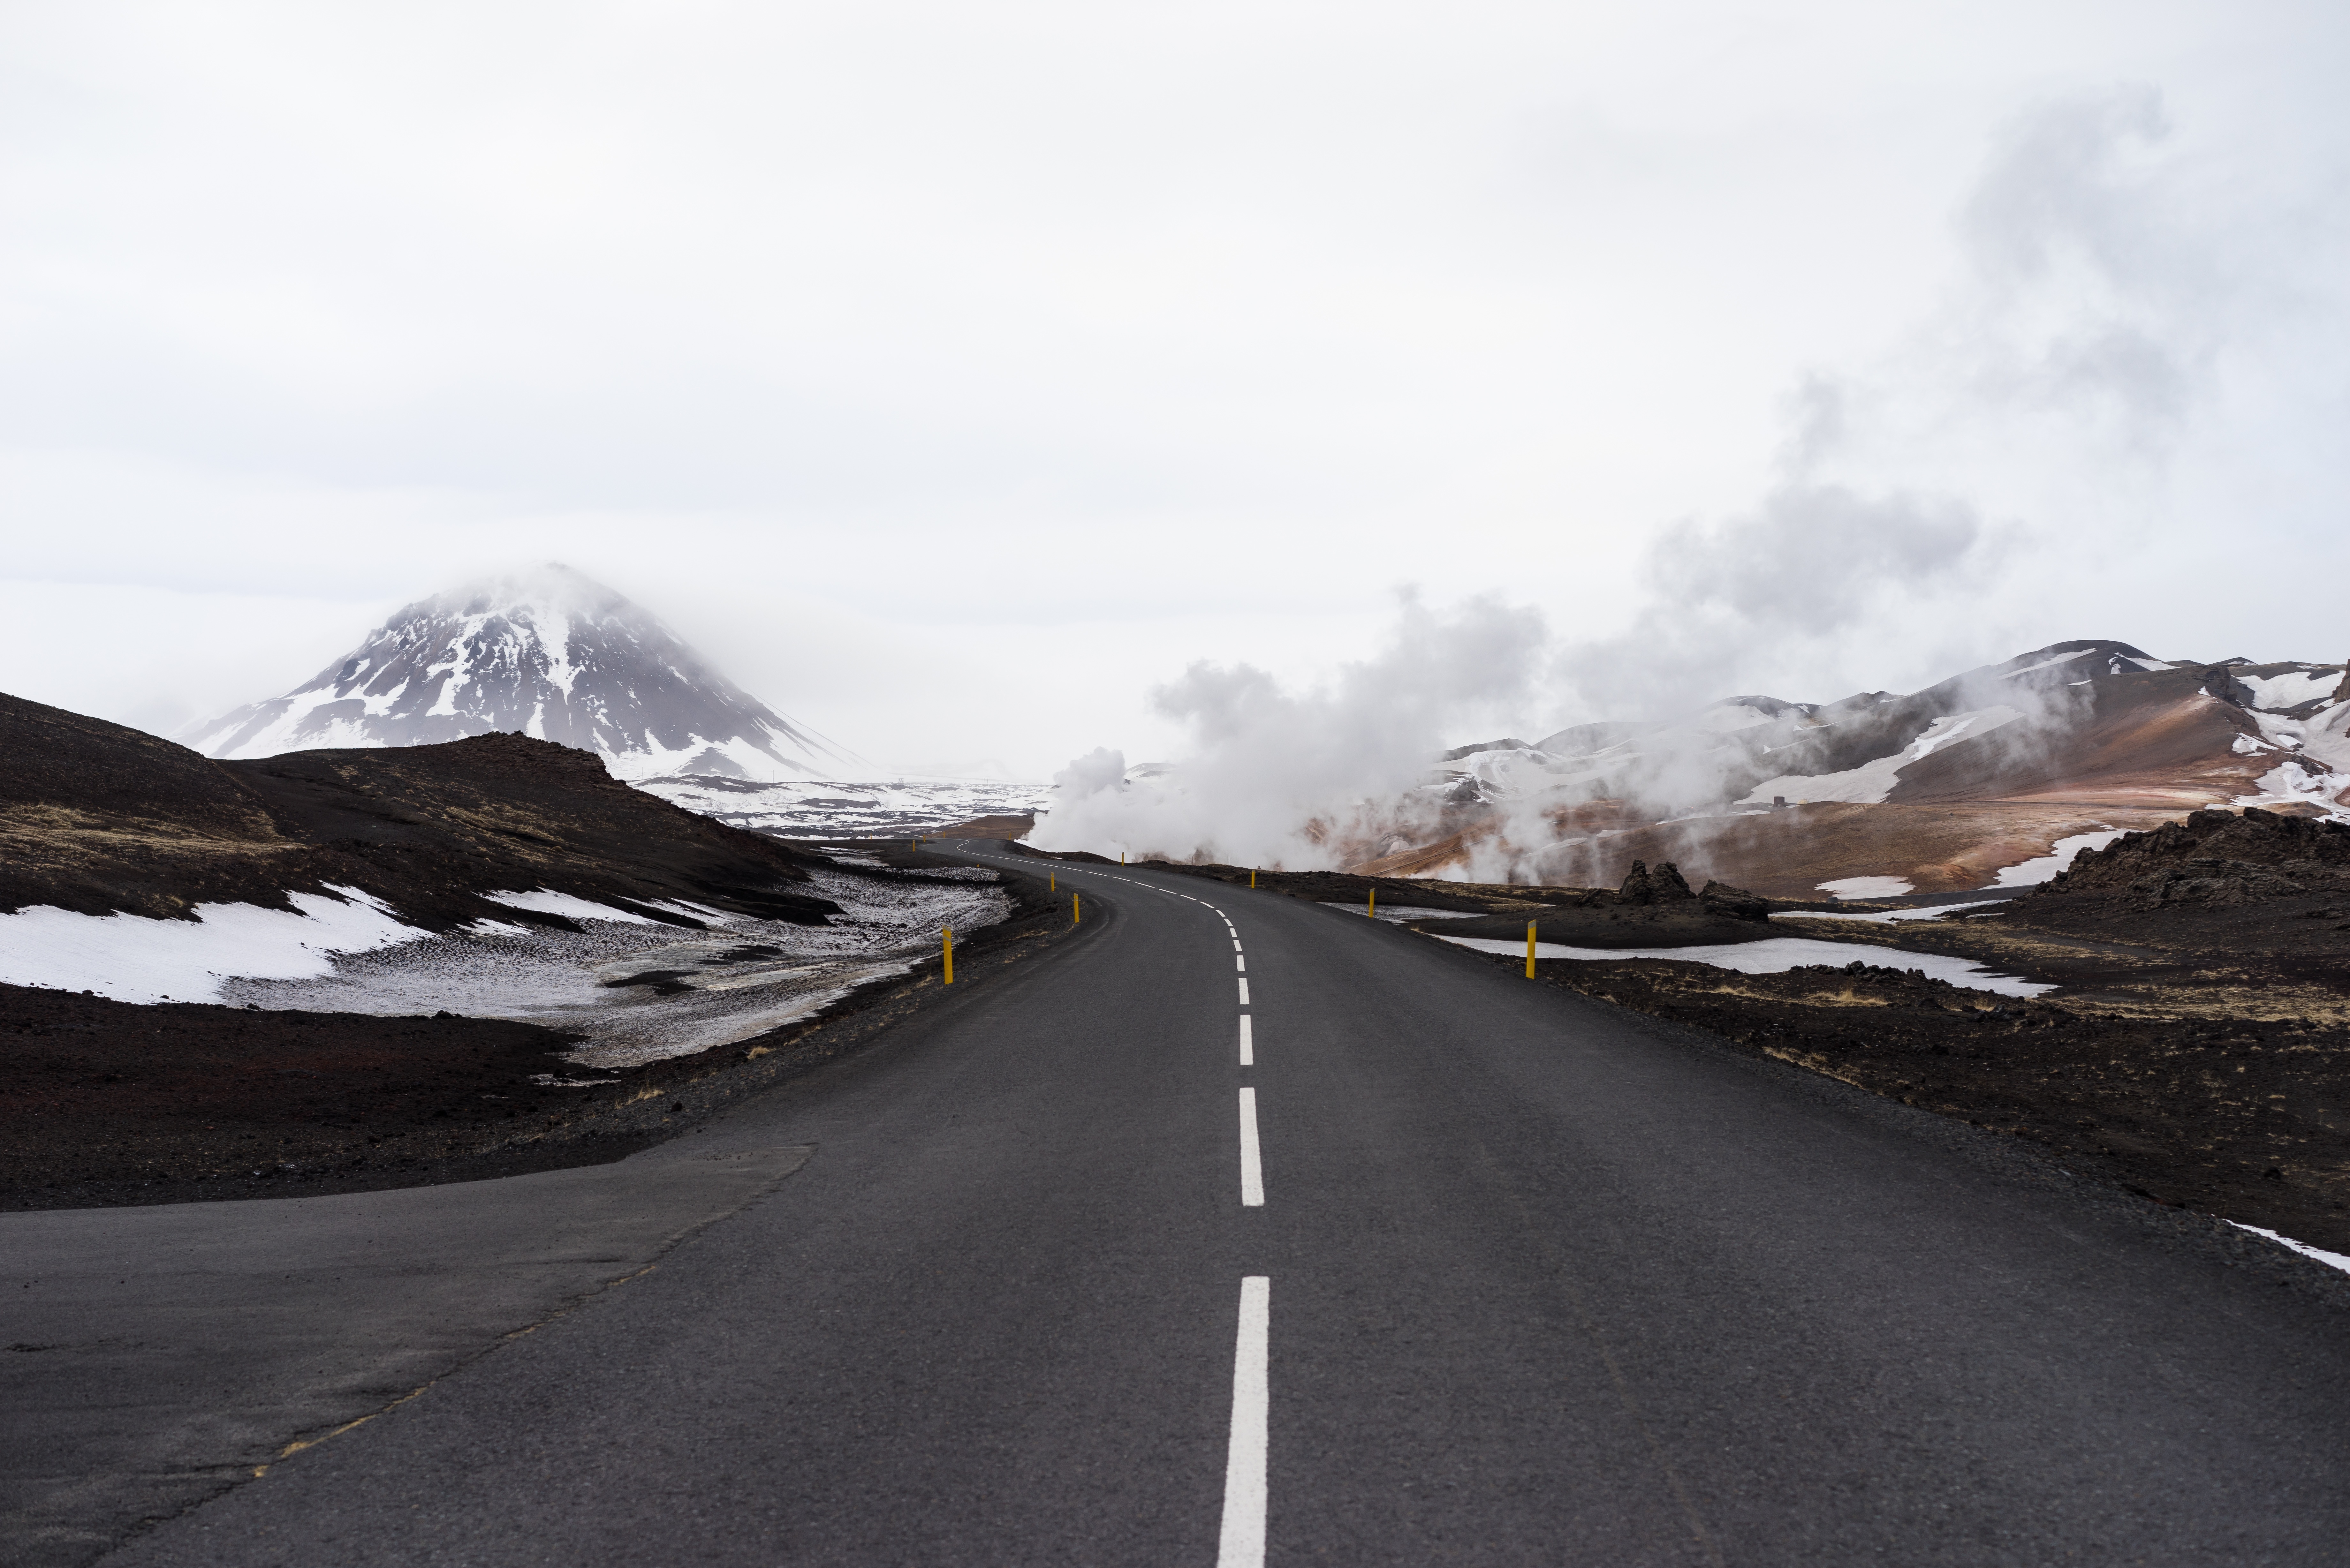
landscape, outdoor, mountain, snow, cold, winter, road, traffic, street, highway, mountain range, asphalt, travel, line, journey, trip, road trip, mountains, infrastructure, way, nordic, mountain pass, atmospheric phenomenon, mountainous landforms